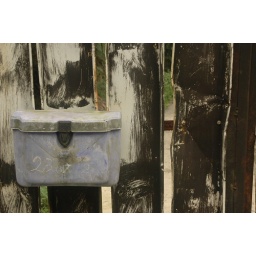
Light blue mailbox against the old black fences caught my eyes.